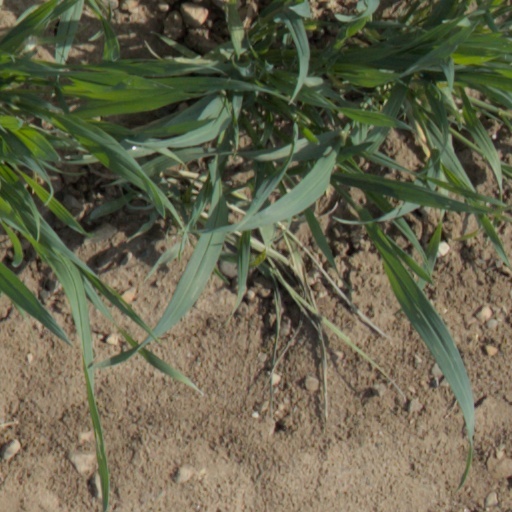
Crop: wheat